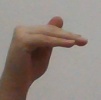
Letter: khaa